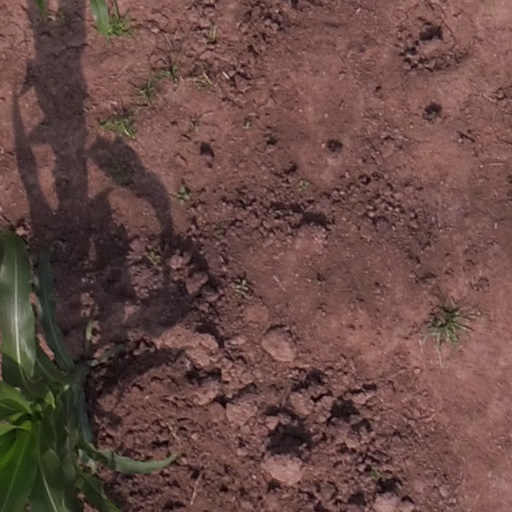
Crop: maize; corn